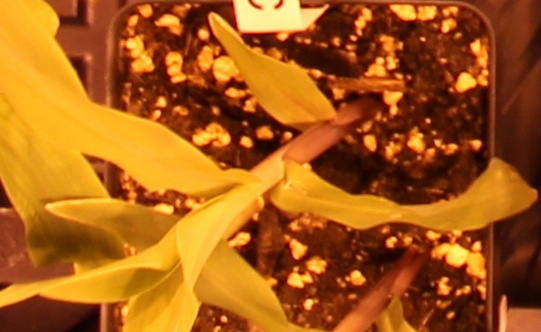
Label: Corn